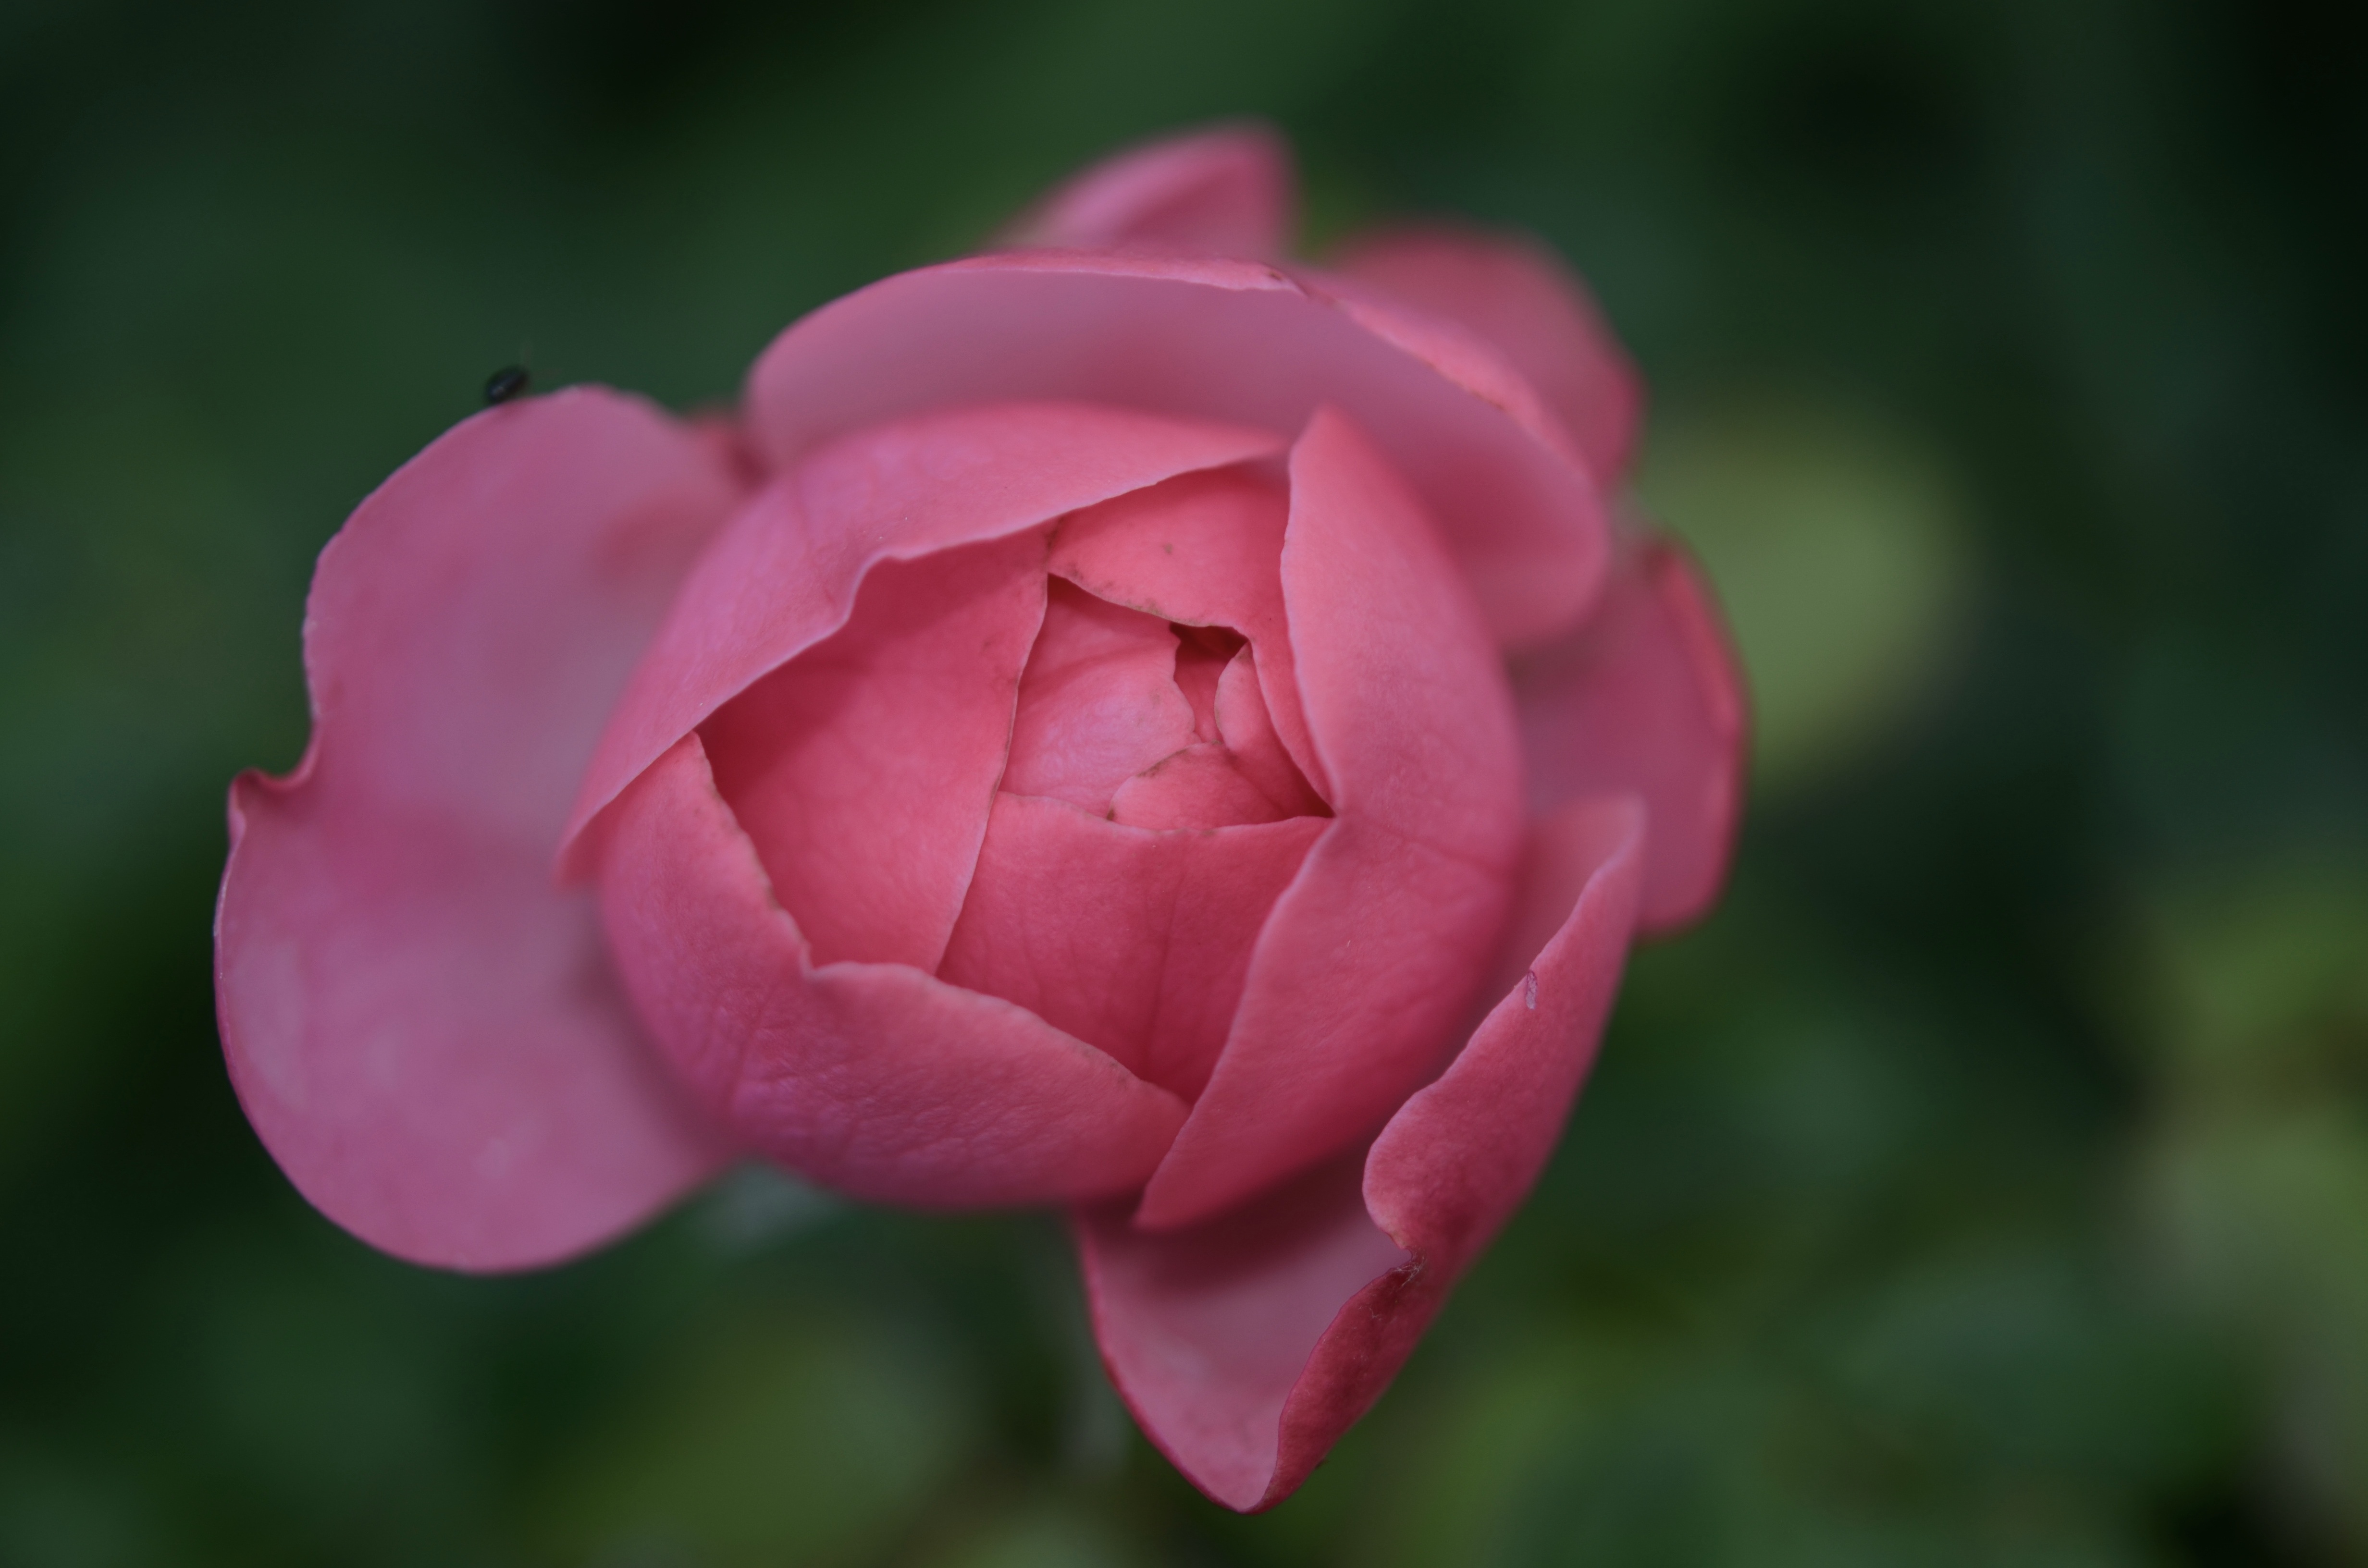
nature, blossom, plant, leaf, flower, petal, bloom, summer, floral, rose, spring, green, macro, natural, garden, pink, flora, leaves, bud, floribunda, macro photography, flowering plant, garden roses, rose family, plant stem, land plant